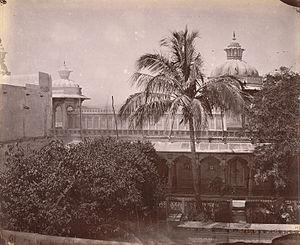
Le City Palace est un complexe de plusieurs palais situé dans la ville d'Udaipur dans l'État indien du Rajasthan. Il a été construit en 1559 par le Maharana Udai Singh comme palais principal de la dynastie rajput des Sisodia, après avoir du quitter Chittorgarh. Il est situé au sommet d'une colline sur la rive est du lac Pichola. Udaipur était la capitale historique de l'ancien royaume de Mewar.